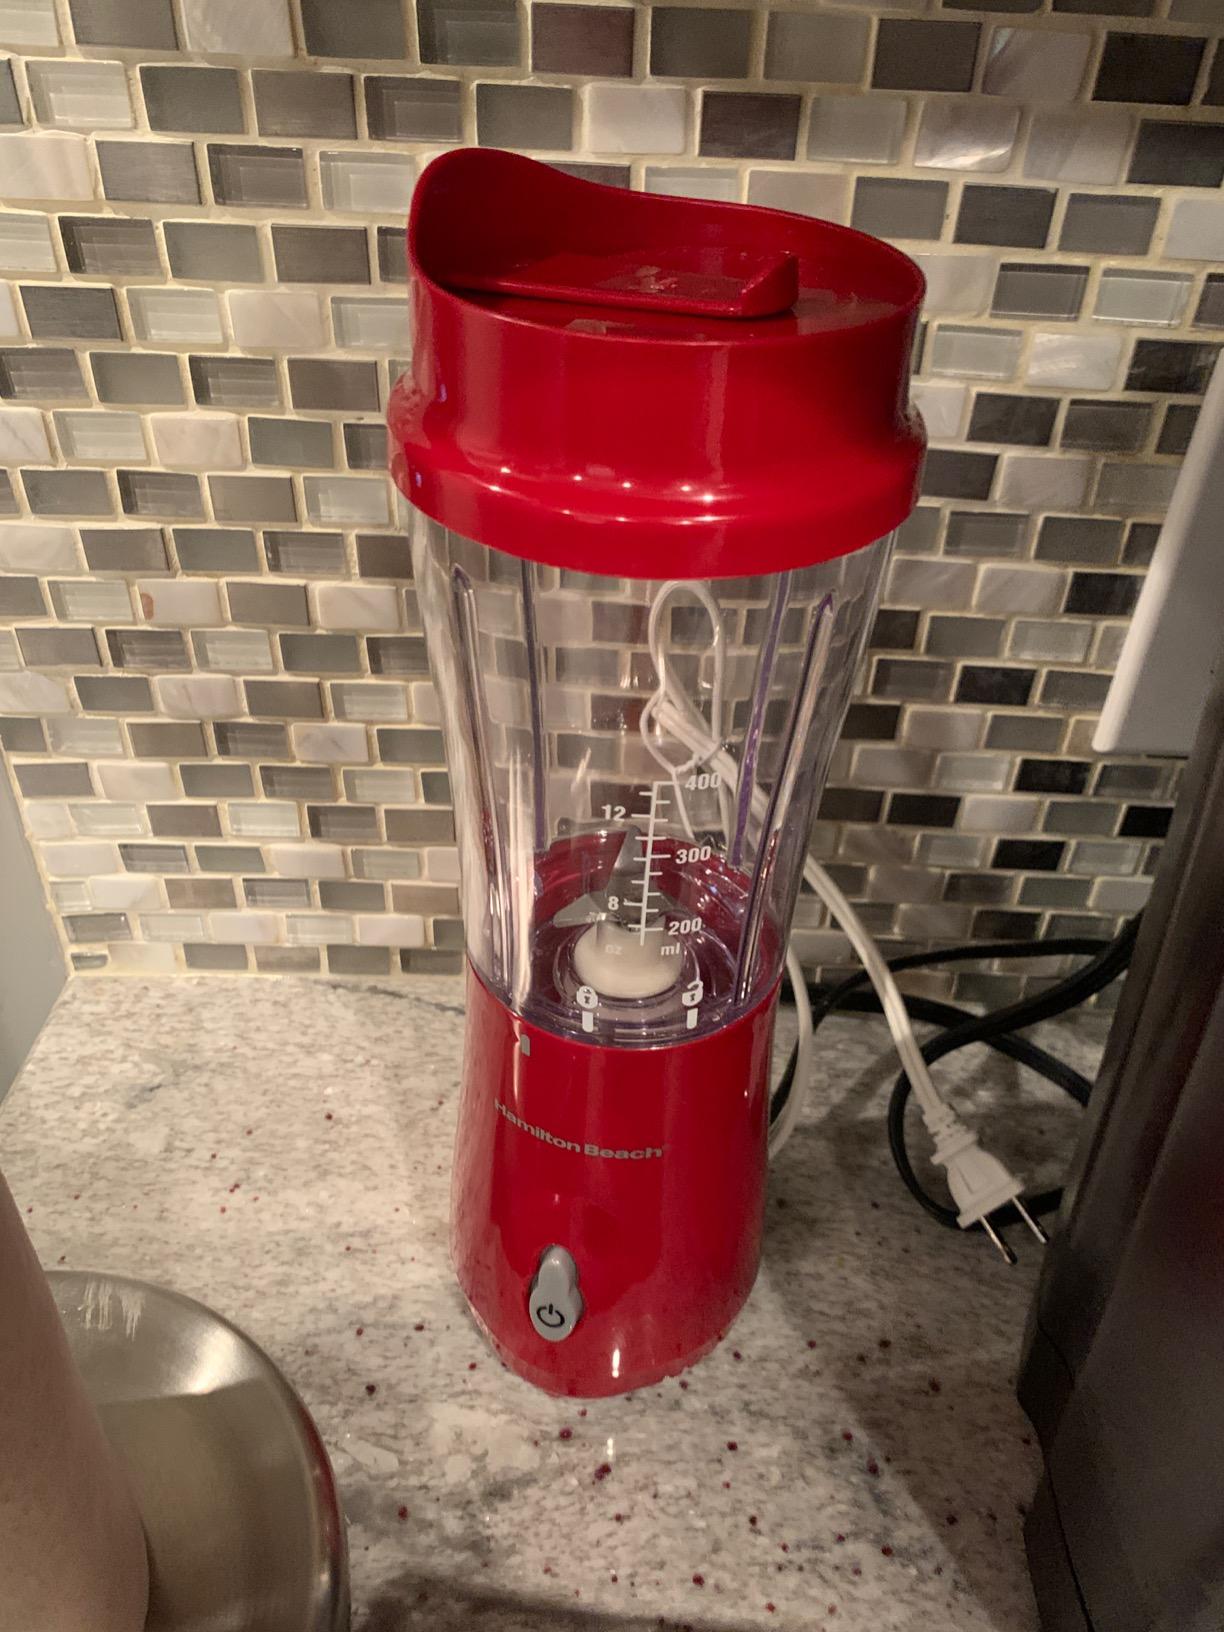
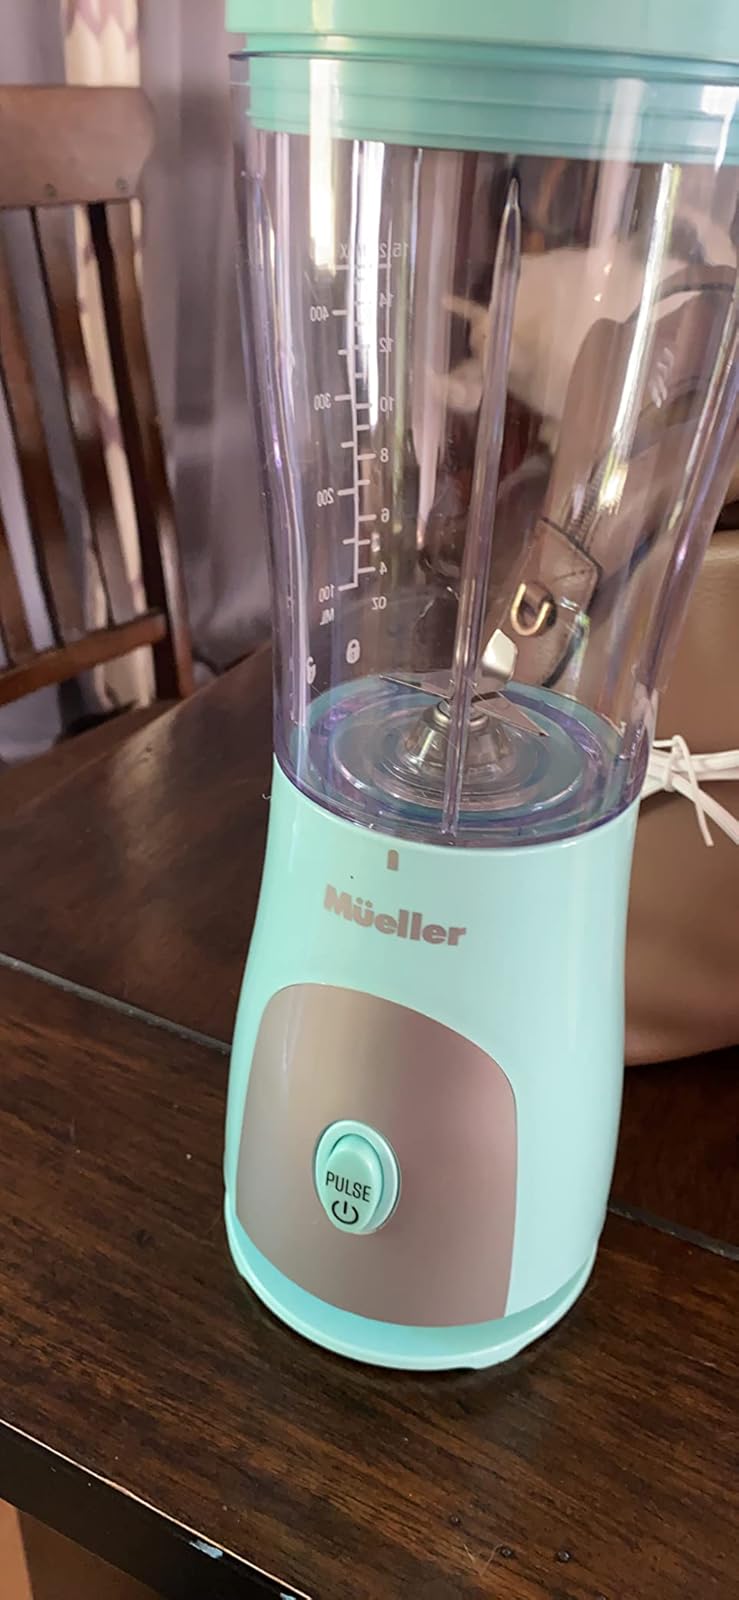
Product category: items_blender
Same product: no